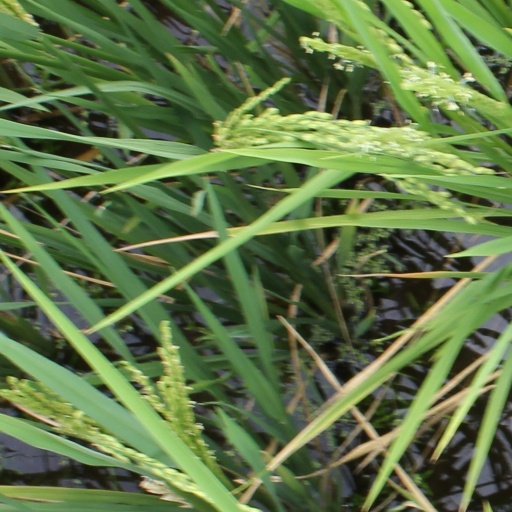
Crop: rice